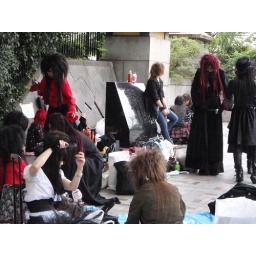
On Sunday afternoon, they are dress up and hang out on the bridge in front of Meiji shrine.